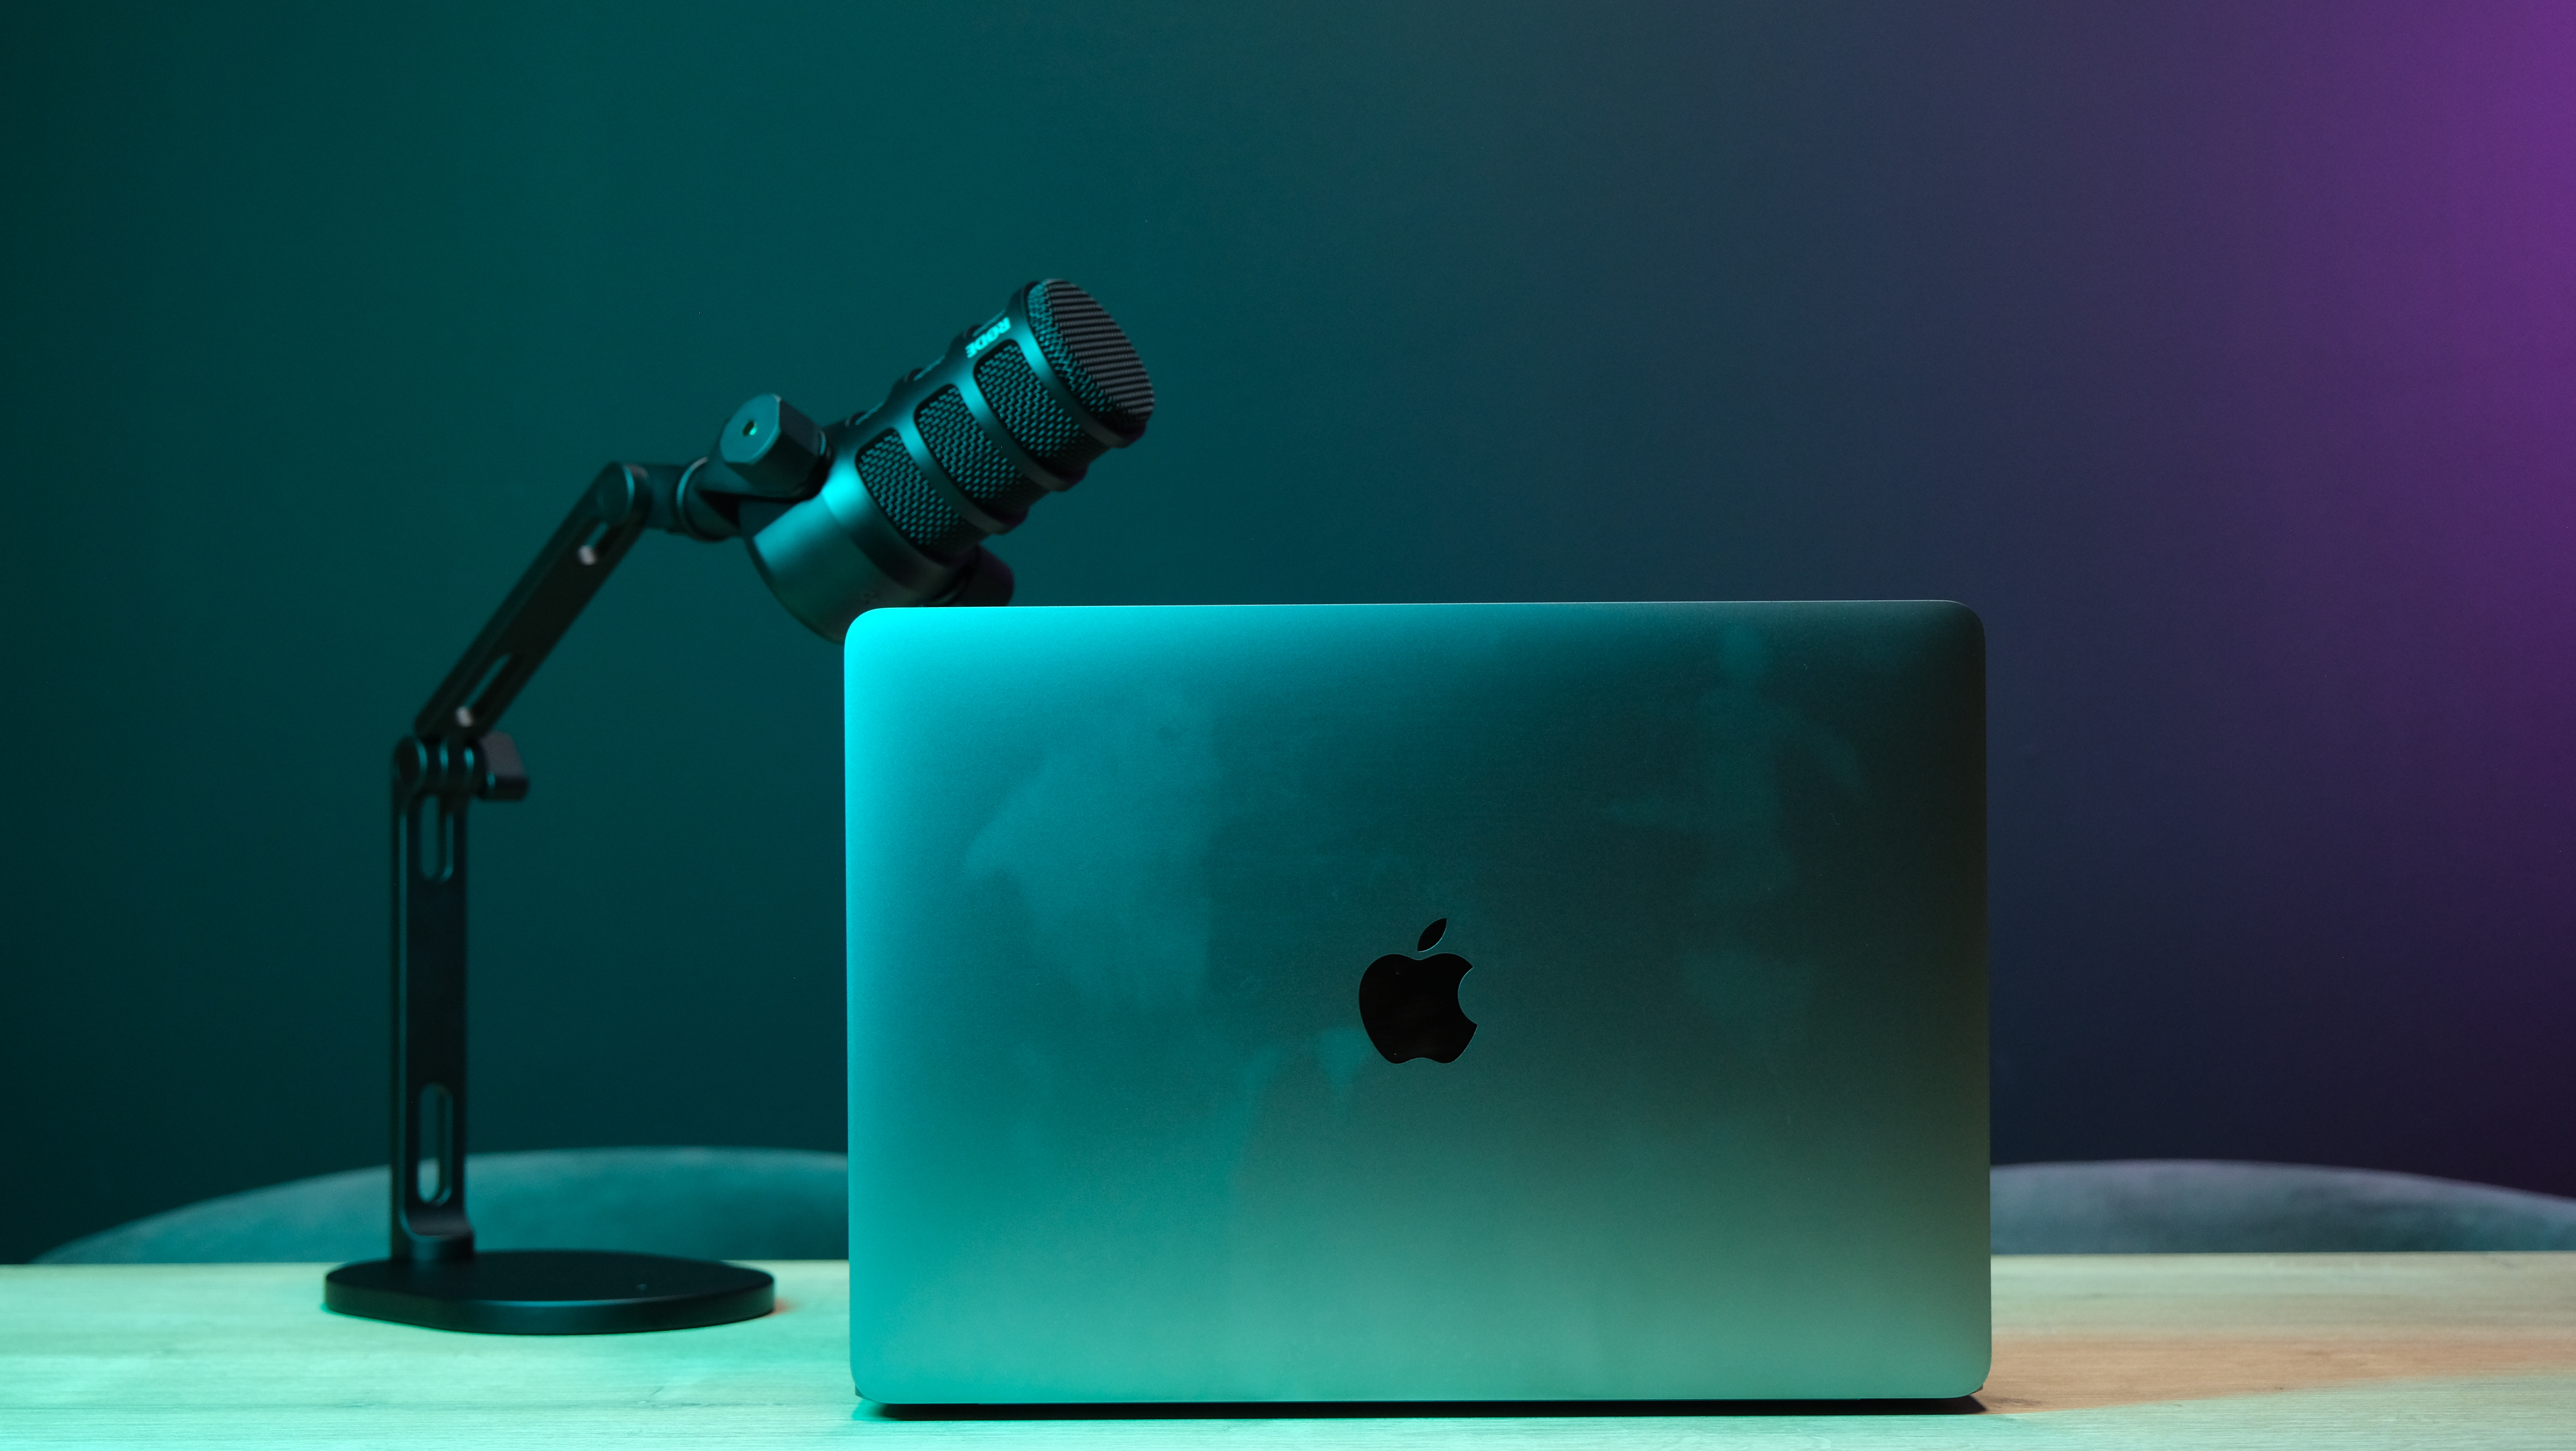
podcast, macbook, personal computer, computer, netbook, blue, azure, gadget, output device, laptop, aqua, audio equipment, communication device, electronic device, electric blue, granny smith, peripheral, technology, rectangle, microphone, microphone stand, display device, flat panel display, event, art, multimedia, computer monitor, magenta, apple, Transparent material, room, still life photography, operating system, animation, eyewear, table, darkness, computer hardware, malus, lampshade, portable communications device, font, lighting accessory, Computer monitor accessory